Thriller (American TV series)

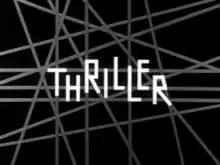
Title card

Thriller (also known as Boris Karloff's Thriller and Boris Karloff Presents) is an American anthology television series that aired during the 1960–61 and 1961–62 seasons on NBC. The show featured host Boris Karloff introducing a mix of macabre horror tales and suspense thrillers.